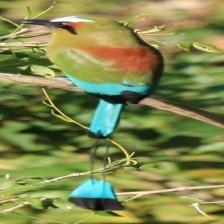
Species: TURQUOISE MOTMOT
Scientific name: EUMOMOTA SUPERCILIOSA